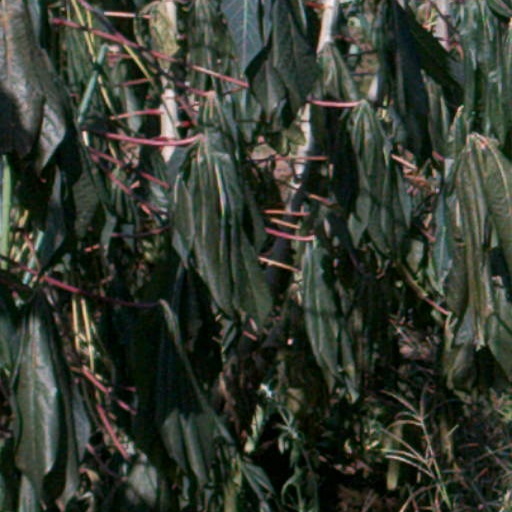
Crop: cassava